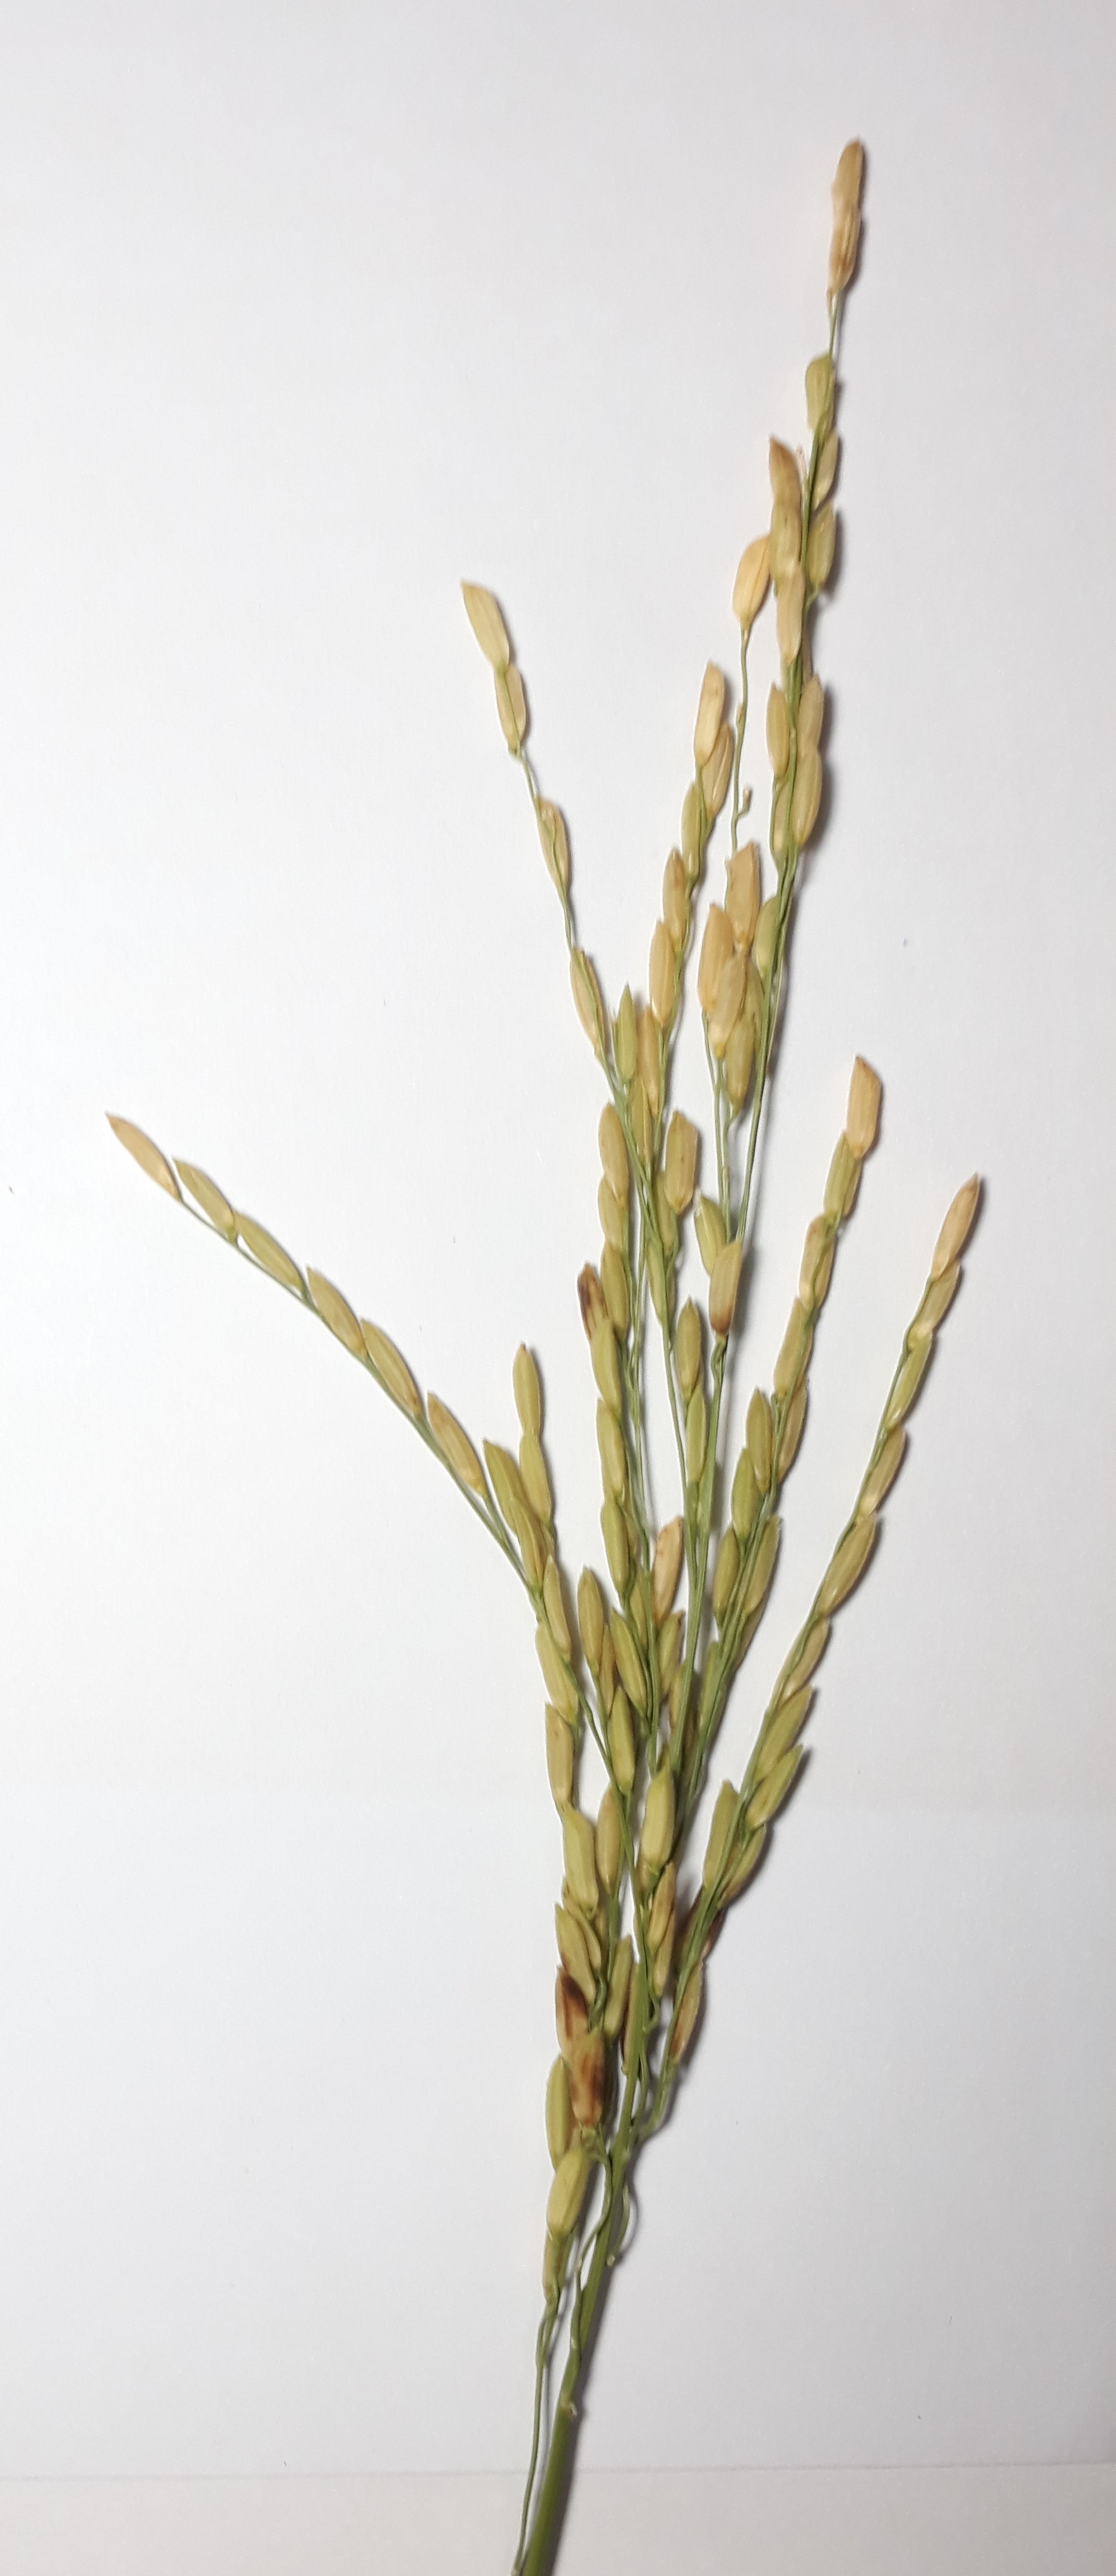
Label: Healthy